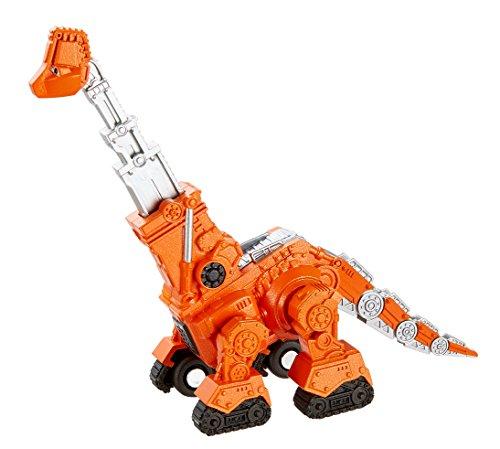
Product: Dinotrux Bundle [Amazon Exclusive]
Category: Toys & Games | Play Vehicles | Vehicle Playsets
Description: Play out favorite moments or create your own Dinotrux tale.
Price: $28.17
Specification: ProductDimensions:14.5x2.5x6.5inches|ItemWeight:14.9ounces|ShippingWeight:1pounds(Viewshippingratesandpolicies)|DomesticShipping:ItemcanbeshippedwithinU.S.|InternationalShipping:ThisitemcanbeshippedtoselectcountriesoutsideoftheU.S.LearnMore|ASIN:B01KG8HURG|Itemmodelnumber:DWX16|Manufacturerrecommendedage:36months-7years